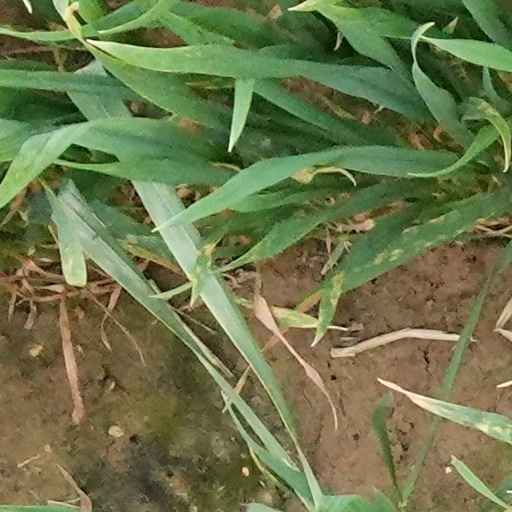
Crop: wheat